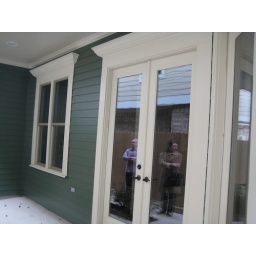
French doors beside front door leading to our red dining room!